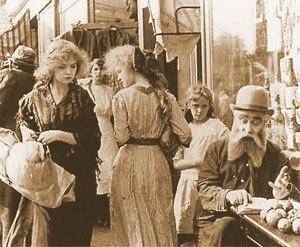
Liste de films américains sortis en 1912.